Abujhmarh

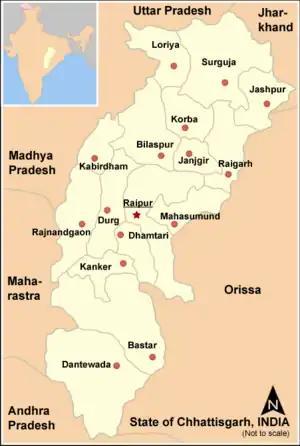
The western part of the Bastar division is "Abujhmarh hills" covering the bottom three districts (named Kanker, Bastar and Dantewada) in this old 2007 map of Chhattisgarh. Since then these 3 districts have been divided into more districts.

Abujhmarh is a hilly forest area, spread over in Chhattisgarh, covering Narayanpur district, Bijapur district and Dantewada district. It is home to indigenous tribes of India, including Gond, Muria, Abujhmarhia, Madiya, and Halba. It was only in 2009 that the Government of Chhattisgarh lifted the restriction on the entry of common people in the area imposed in the early 1980s. Geographically isolated and largely inaccessible, the area continues to show no physical presence of the civil administration, and is also known as "liberated-zone" as it is an alleged hub of Naxalite-Maoist insurgency, the banned Communist Party of India (Maoist) and its military wing, People's Liberation Guerilla Army (PLGA), who run a parallel government in the area.